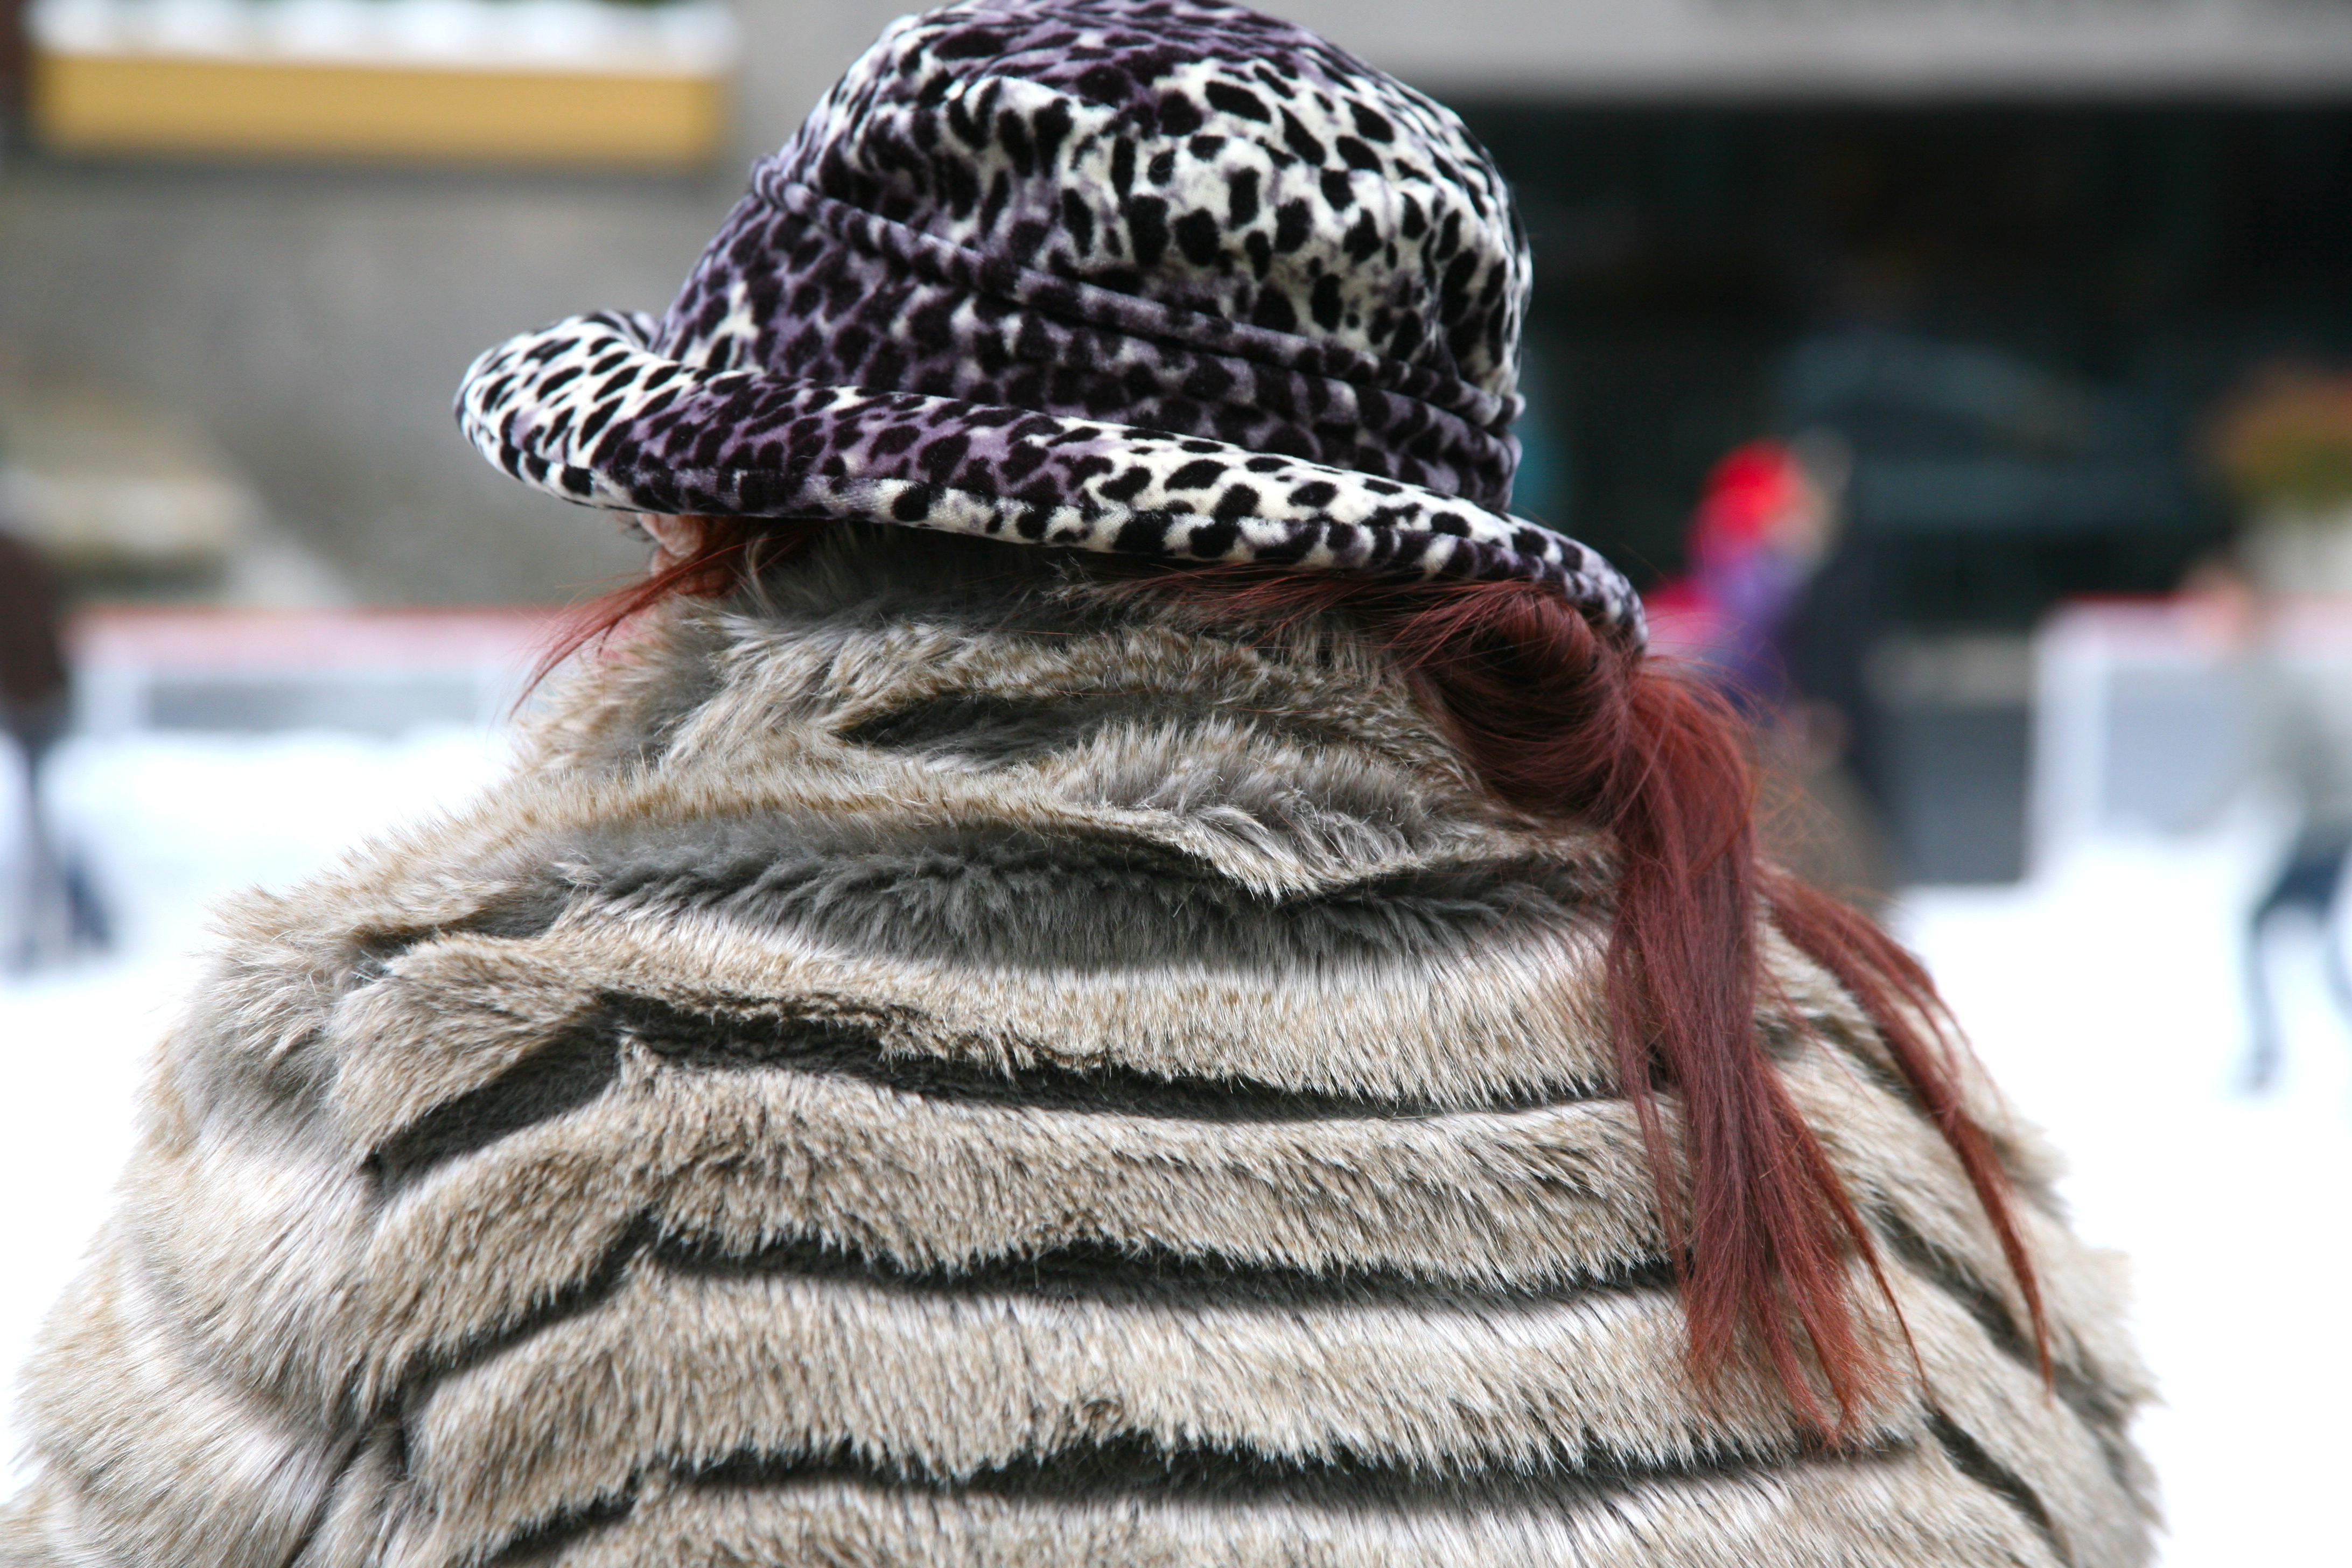
manhattan, fur, nyc, hat, clothing, outerwear, material, textile, newyork, cap, newyorkcity, ny, 5d, canon5d, midtown, selection, ef24105mmf4lisusm, midtownwest, newyorker, fashion accessory, fur clothing